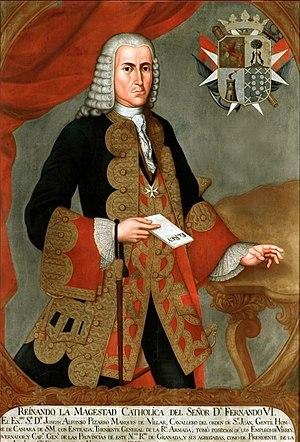
José Alfonso Pizarro, marqués del Villar était un officier de marine et un administrateur colonial espagnol du XVIIIᵉ siècle, qui fut, entre le 6 novembre 1749 et le 24 novembre 1753, vice-roi de Nouvelle-Grenade.
Le vice-roi de Nouvelle-Grenade est la personne chargée d'administrer, au nom du roi d'Espagne, la Nouvelle-Grenade, correspondant approximativement aux actuels États de Colombie, du Panamá, de l'Équateur et du Venezuela. Le Venezuela est séparé de la vice-royauté en 1777 à la suite de la création de la Capitainerie générale du Venezuela.